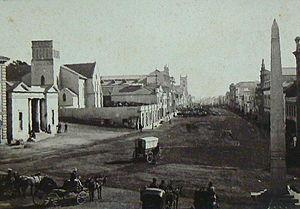
Port Elizabeth est une ville d'Afrique du Sud située dans la province du Cap-Oriental. S'étirant sur près de 16 kilomètres le long de l’Algoa Bay, elle porte le nom de l'épouse du gouverneur du Cap, Rufane Donkin, fondateur de la ville en 1820. Elle fait partie de la métropole Nelson Mandela. Nommée plus familièrement sous ses initiales de P.E., elle est également surnommée friendly city en anglais, ce qui signifie « ville amicale ».